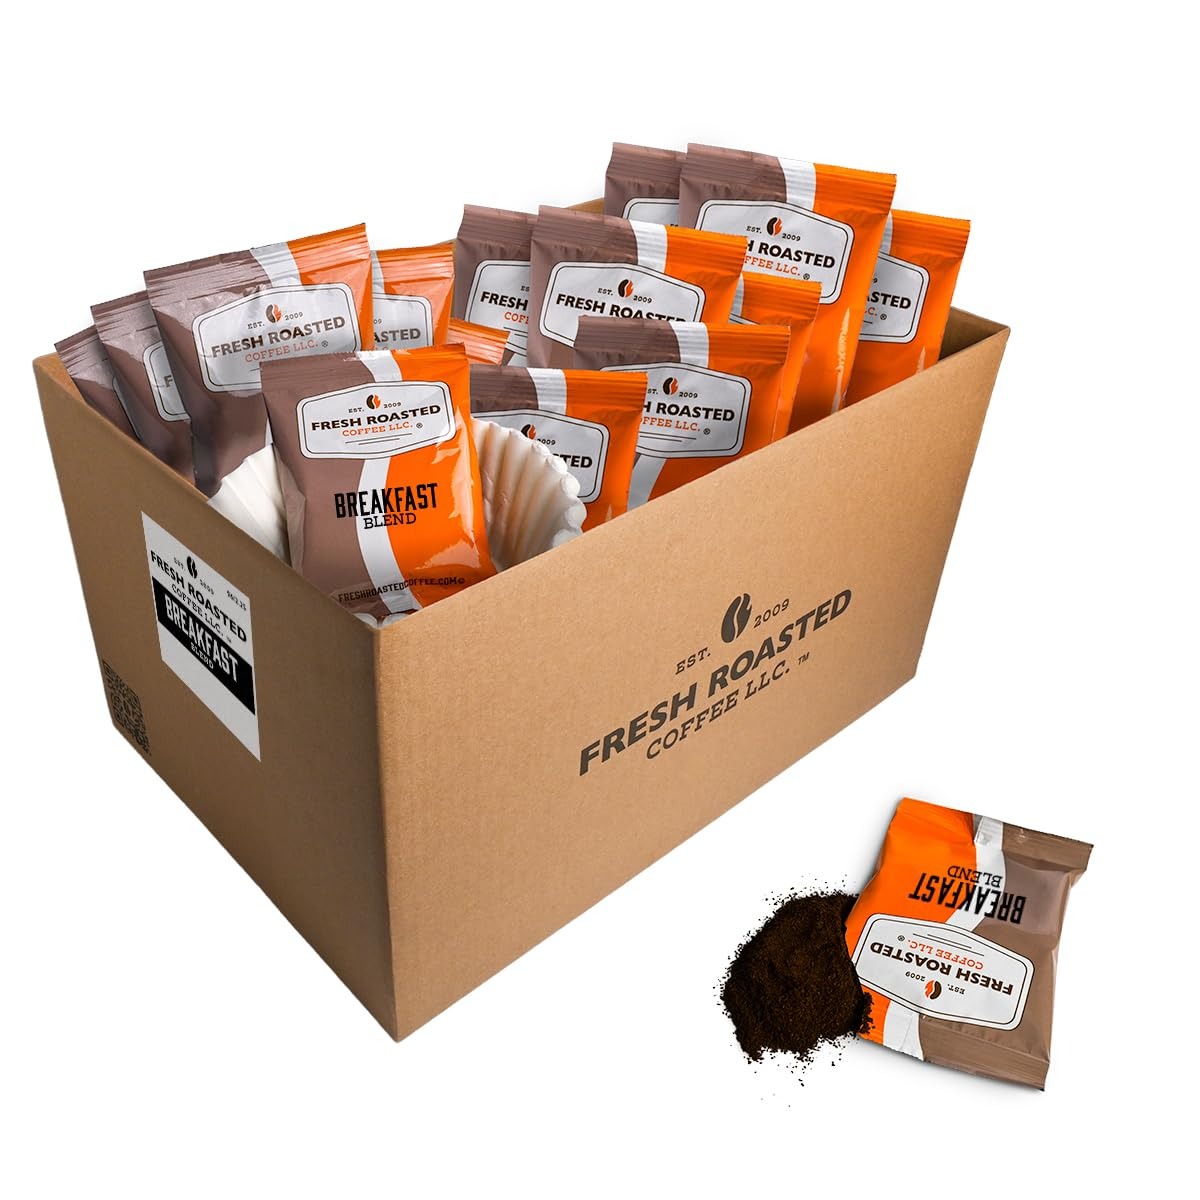
Item Name: Fresh Roasted Coffee, Breakfast Blend, Kosher, Pre-Ground Fractional Packs, 2.25 Ounce, 96 Count
Bullet Point 1: FRESH Roasted Coffee's Breakfast Blend is rich and flavorful with nutty, clean, and rich tasting notes, which makes it the perfect morning pick-me-up
Bullet Point 2: DELICIOUS coffee in pre-measured, pre-ground packages. Formulated for drip coffee makers. One pot per package. Filters included!
Bullet Point 3: PERFECT for offices, factories, schools, churches, or anyplace else where a quick and convenient pot of delicious Fresh Roasted Coffee is required
Bullet Point 4: OUR ECO-FRIENDLY Loring roaster utilizes cutting edge technology with intelligent controls to consistently produce the flavor you want with less environmental impact
Bullet Point 5: ALL of our coffee is proudly roasted, blended, and packaged in the USA
Product Description: Fresh Roasted Coffee, Breakfast Blend Coffee Fractional Packages Cupping Notes: Clean, Nutty, Rich Our Breakfast Blend is a remarkable combination of single origin, lightly roasted coffees from across the world. At Fresh Roasted Coffee, we offer a cost effective, convenient option for offices and factories. Our Fractional Packages contain pre-ground coffee with easily disposable wrapping. They are pre-measured to provide the perfect amount of ground coffee to make a single, well-balanced and flavorful pot of coffee. This option allows us to give our customers a tastier, less expensive cup. A basic coffee pot and a filter (included) is all you need to use these exclusive single serve packs. Fresh Roasted Coffee is Coffee for Everybody The Fresh Roasted Coffee process begins at the source. We chose our coffees carefully and with consideration of origin, flavor profile, and quality. Our goal is to deliver exceptional coffee that is approachable by everyone from the casual coffee drinker to the connoisseur. To make sure that our children are able to enjoy coffee as much as we are, we've reduced our carbon footprint through environmentally-friendly roasting techniques and equipment and we produce only recyclable/compostable coffee pods. Coffee Storage The way coffee is stored is essential to keeping it fresh and ready to enjoy. Storing coffee in conditions that expose it to the elements will allow for the coffee to lose its flavor rapidly. Fresh Roasted Coffee Fractional Packs should be stored out of direct sunlight and at room temperature.What Is In My Coffee? 100% roasted Arabica coffee beans, no additives, artificial flavors or preservatives.
Value: 216.0
Unit: Ounce

Price: 124.99